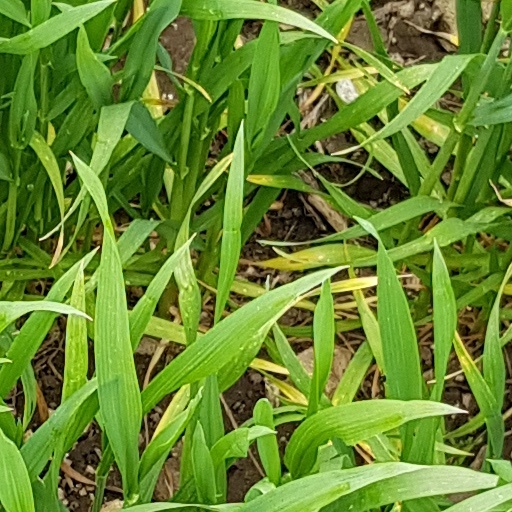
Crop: wheat